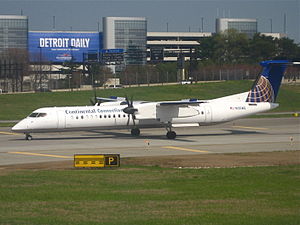
Colgan Air Flight 3407
Et Dash 8 Q400
Et Dash 8 Q400
Buffalo Ulykken var en flyulykke, der fandt sted den 12. februar 2009. Klokken 04.20 styrtede et Bombardier Q400 fly fra selskabet Continental Airlines ned i et boligområde nær Buffalo i den amerikanske delstat New York, nærmere betegnet Long Street 6038, Clarence Center, New York. Alle 49 om bord, samt en i huset mistede livet. Flyet styrtede under indflyvningen til Buffalo Niagara International Airport.